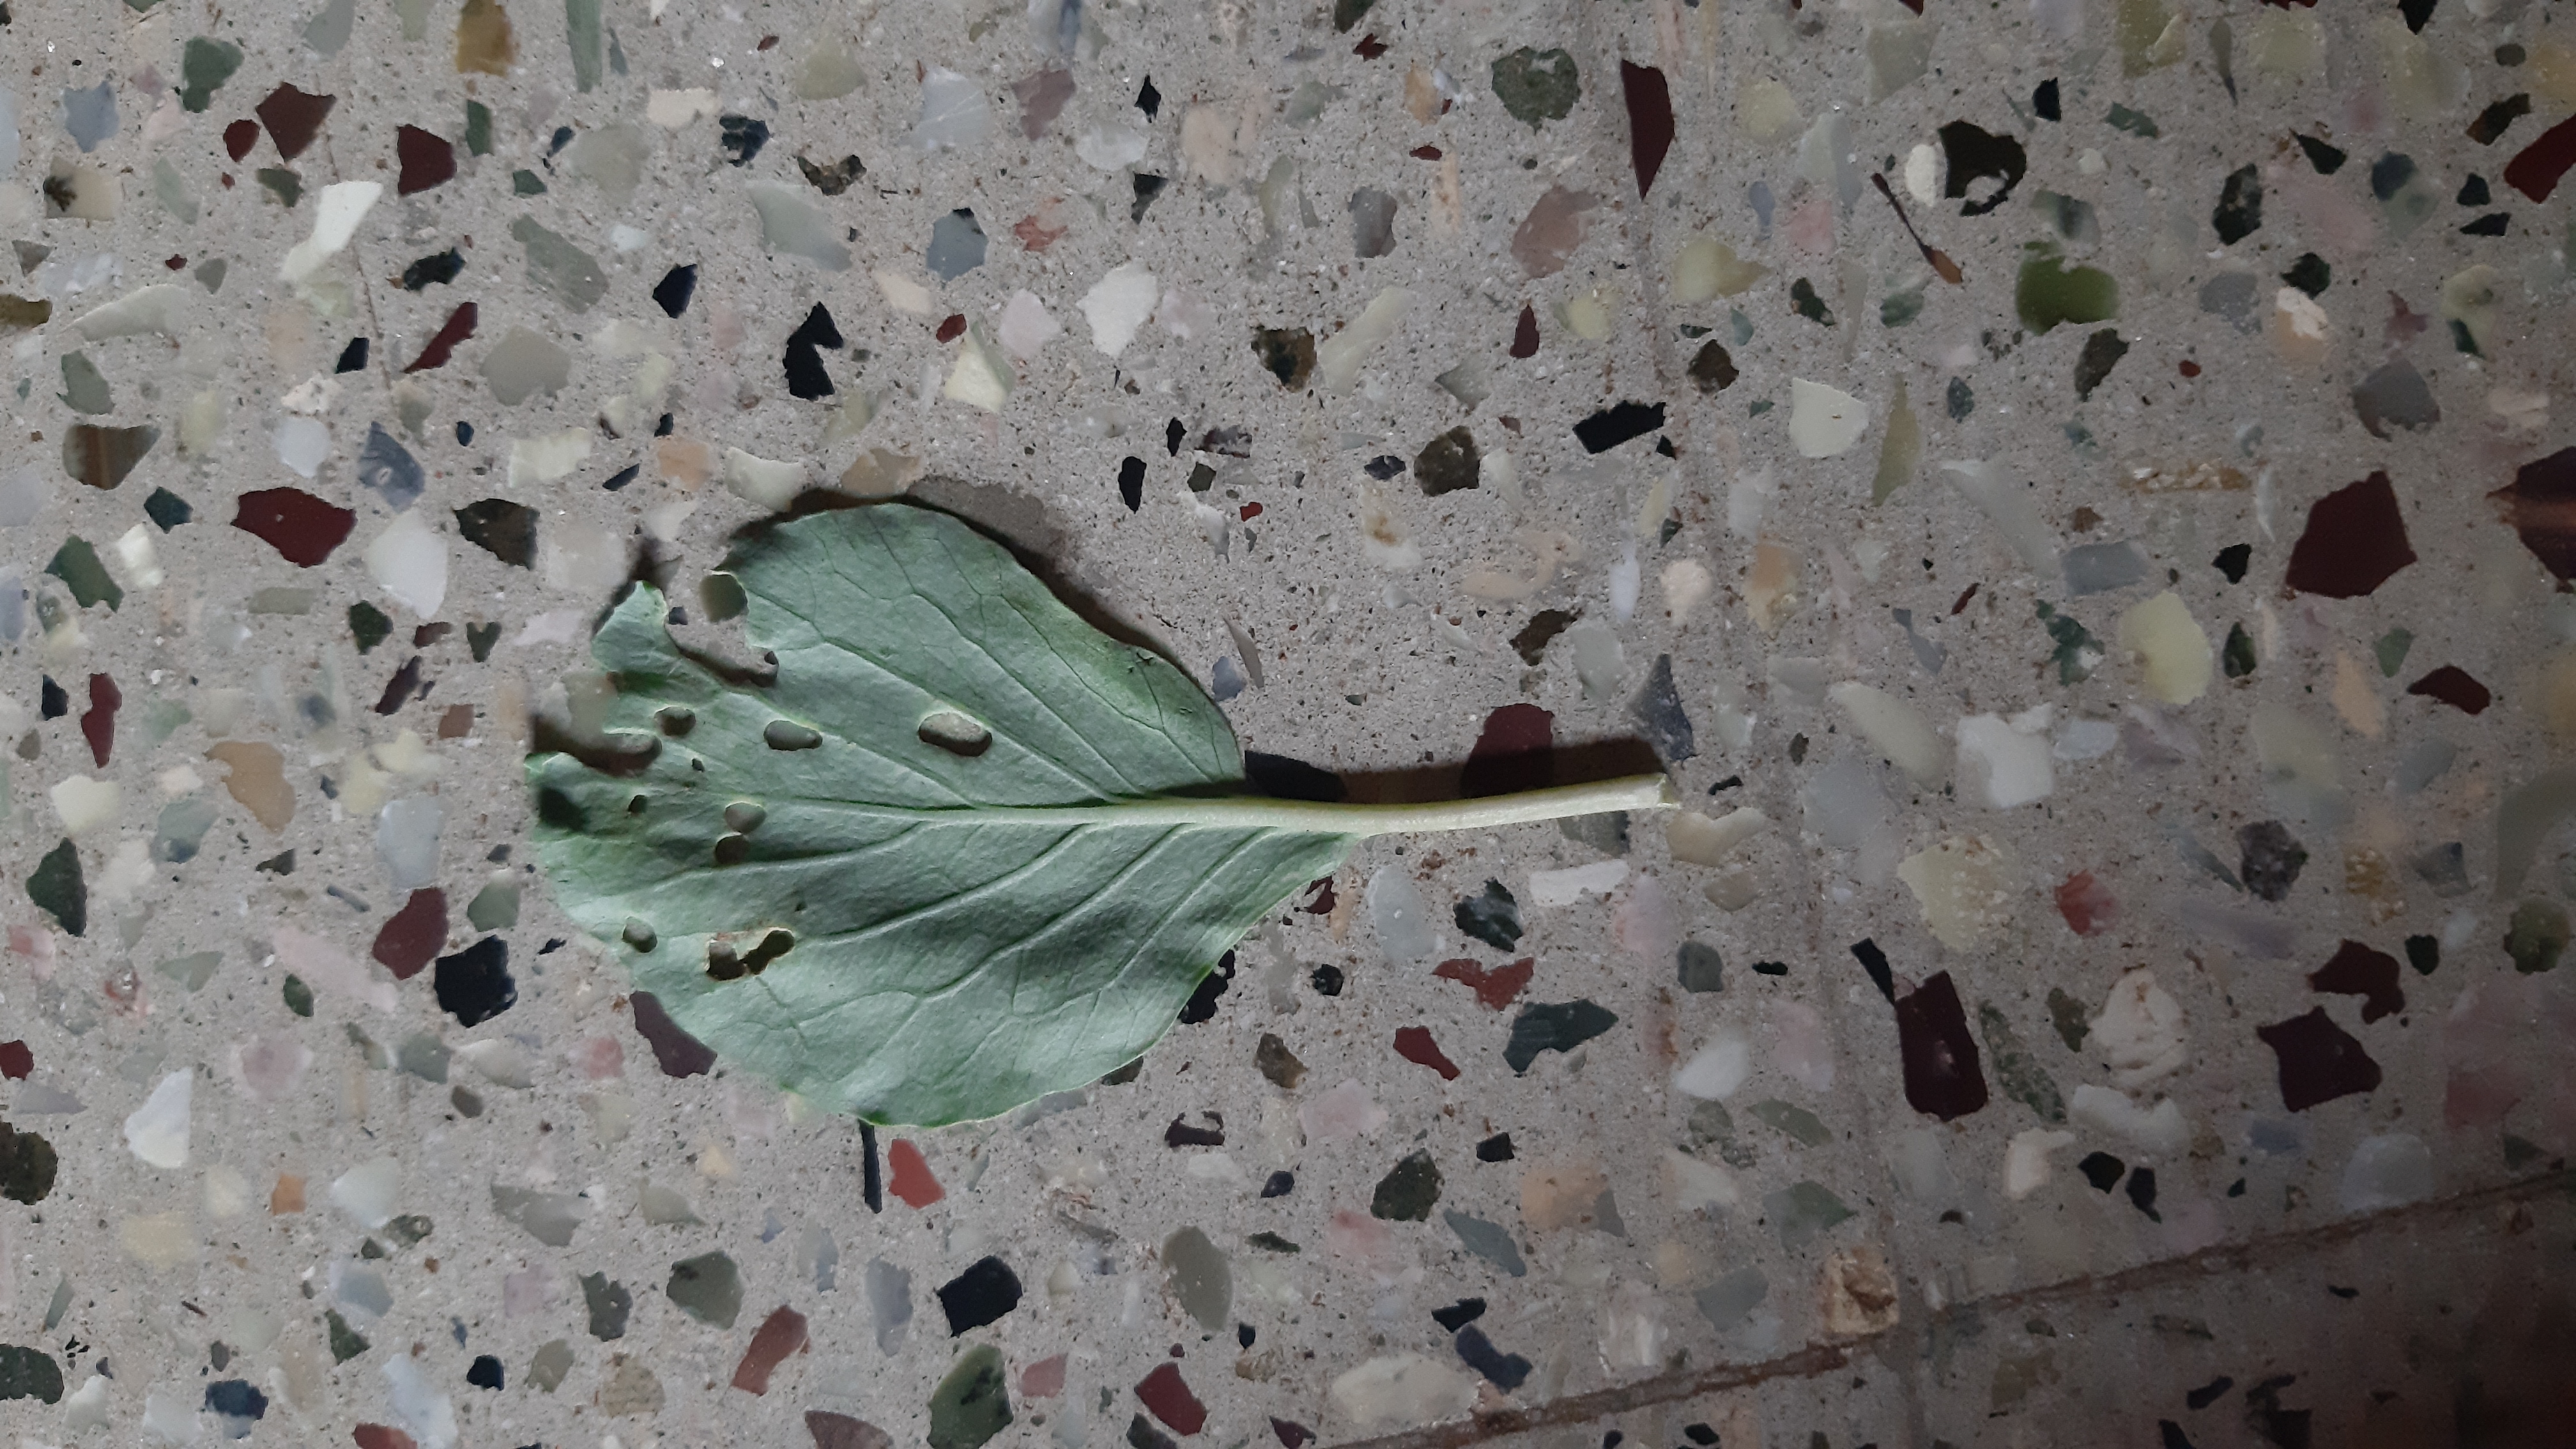
Plant: Kohlrabi